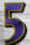
Number: 5